Bodie, California

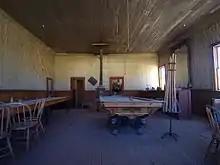
A saloon

As a bustling gold mining center, Bodie had the amenities of larger towns, including a Wells Fargo Bank, four volunteer fire companies, a brass band, railroad, miners' and mechanics' union, several daily newspapers, and a jail. At its peak, 65 saloons lined Main Street, which was a mile long. Murders, shootouts, barroom brawls, and stagecoach holdups were regular occurrences.